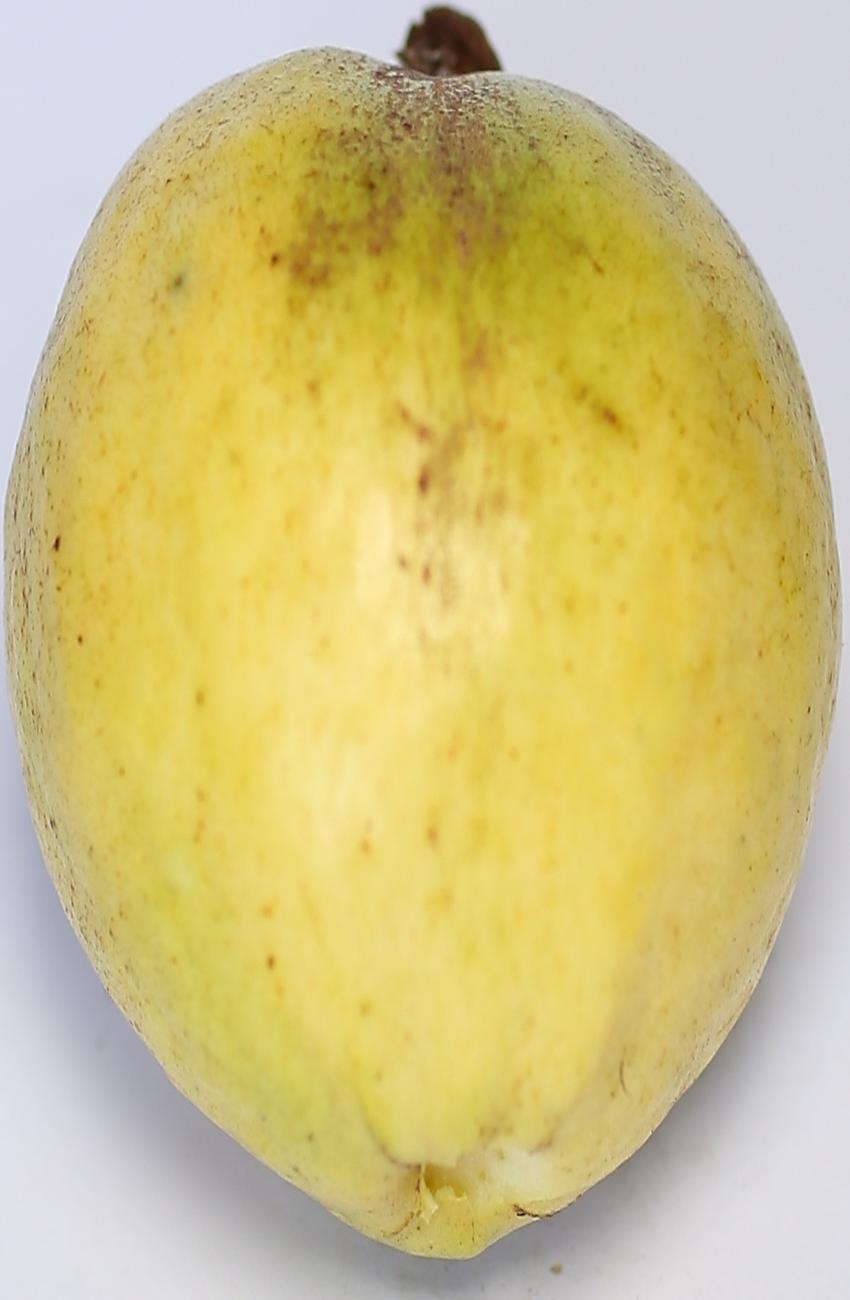
Maturity: ripe
Variety: thadhrami